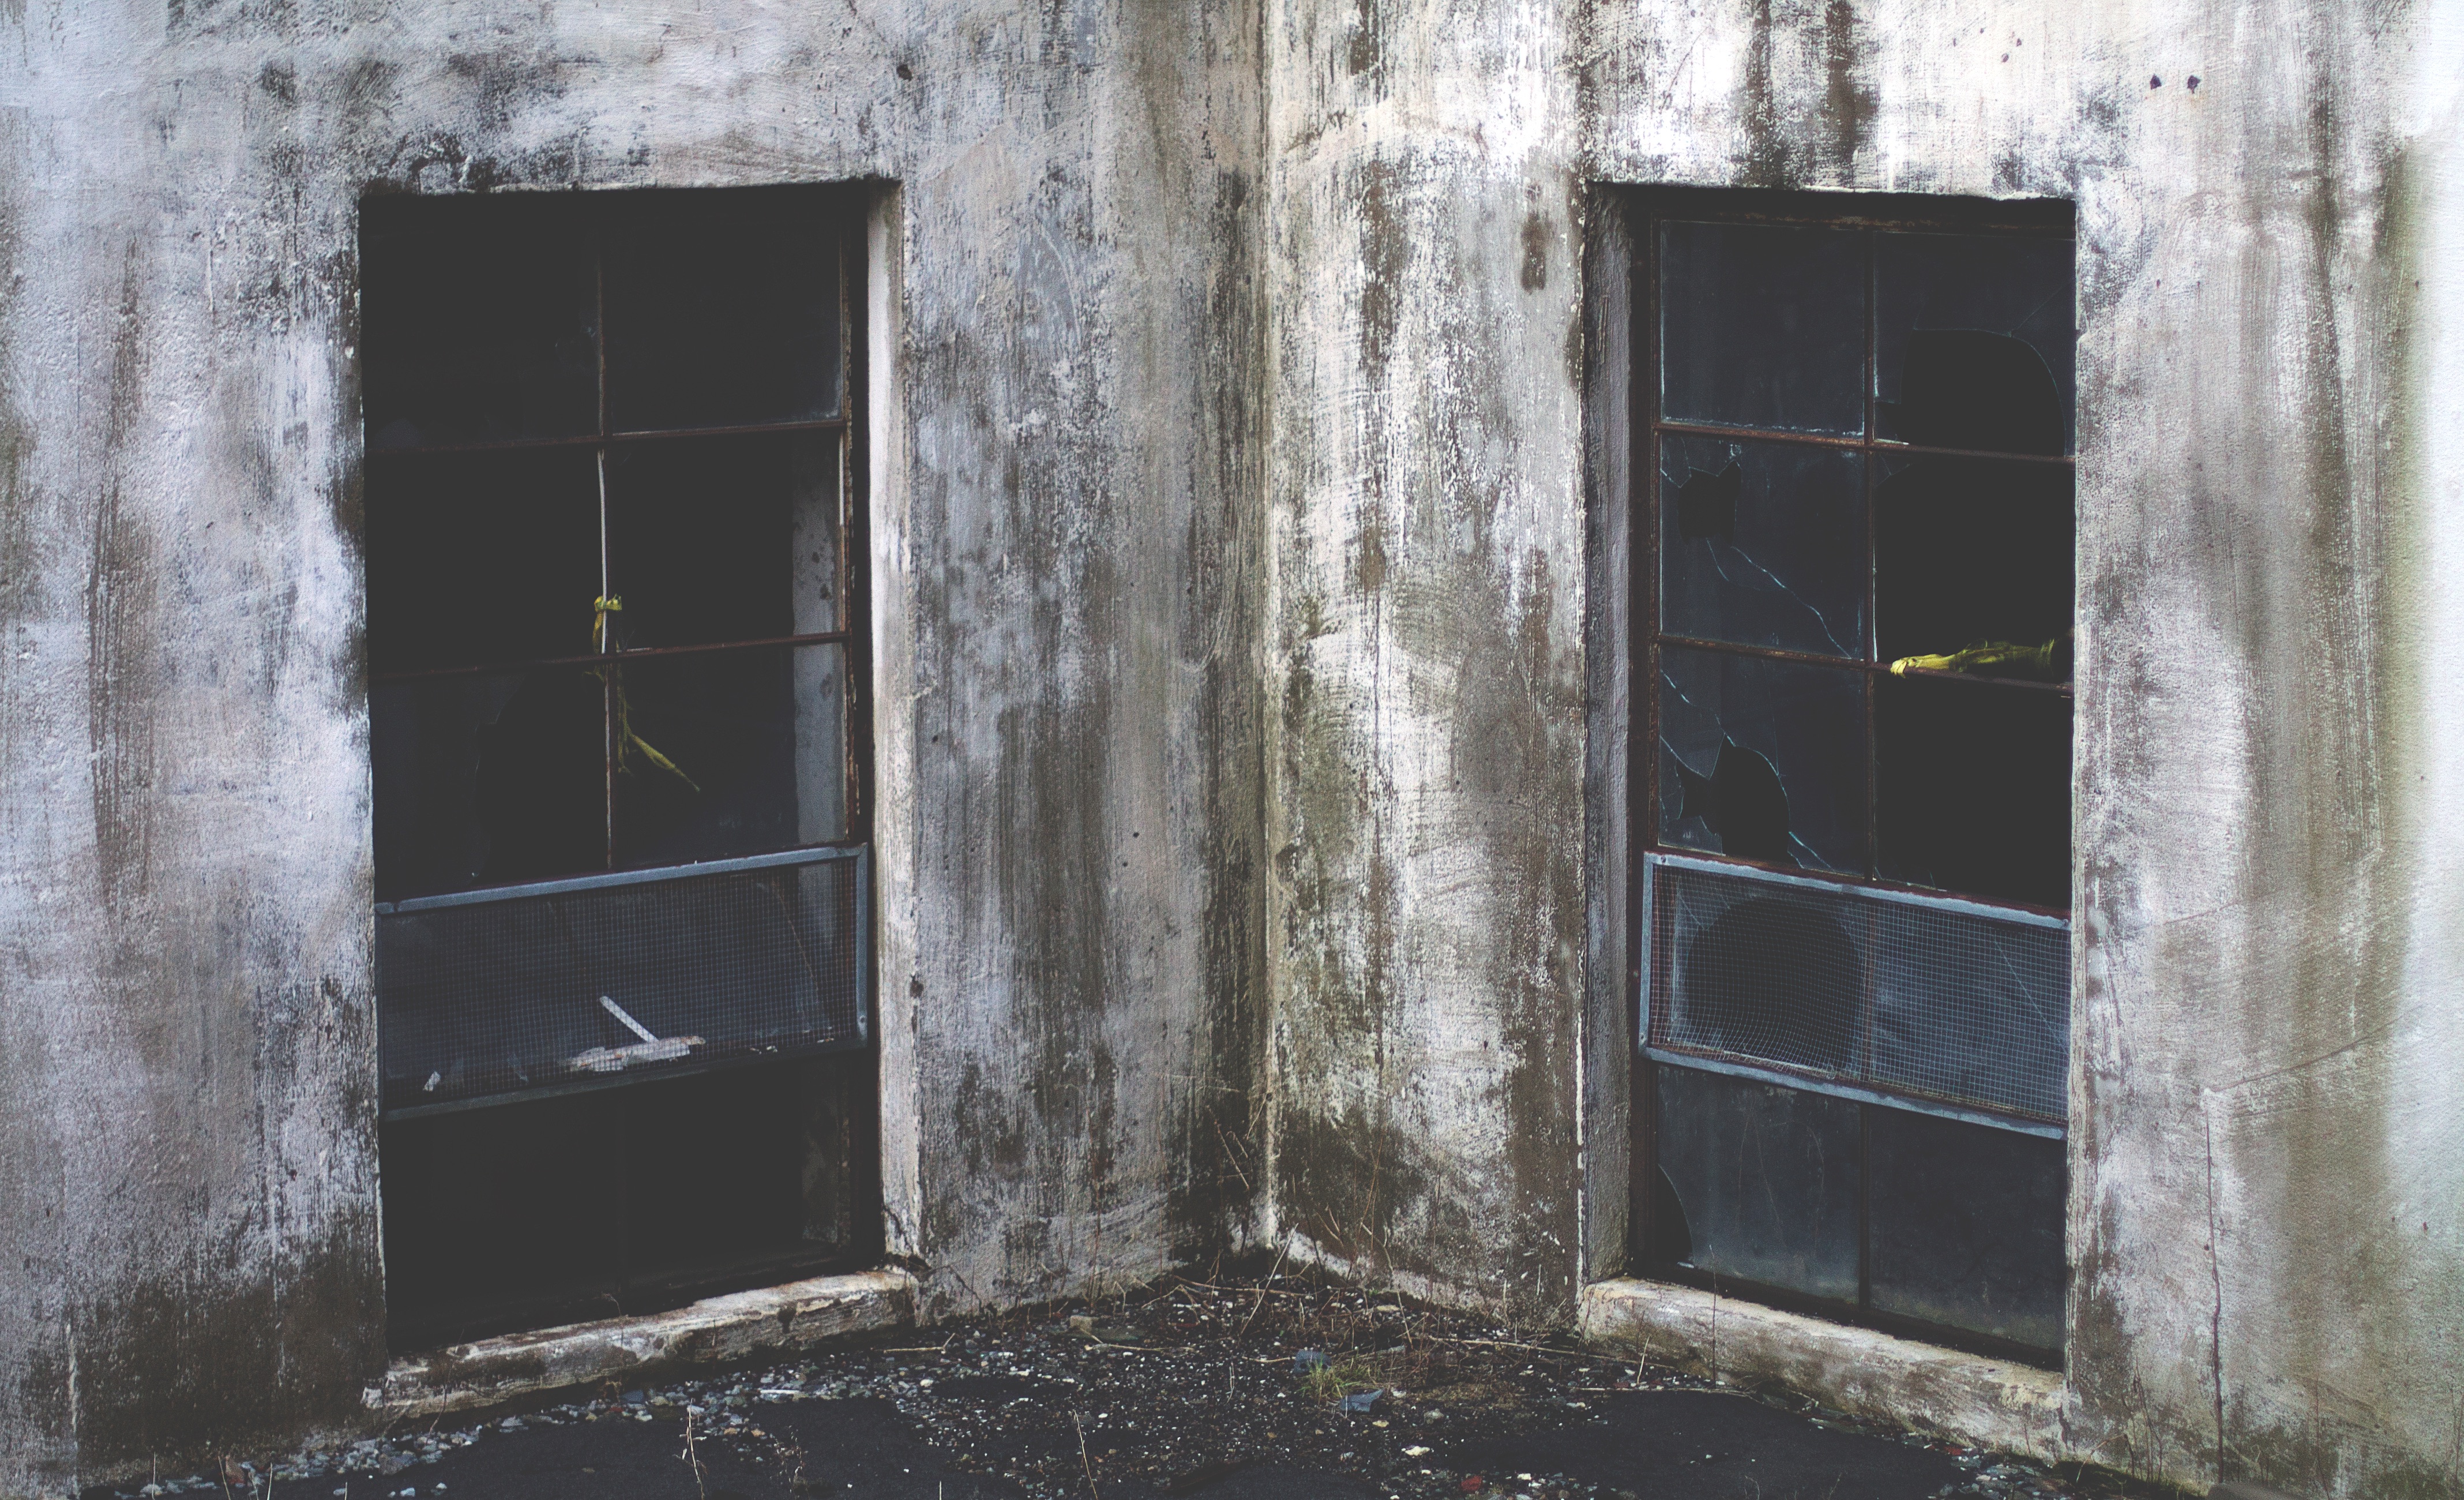
house, window, alley, home, wall, cottage, facade, door, urban area